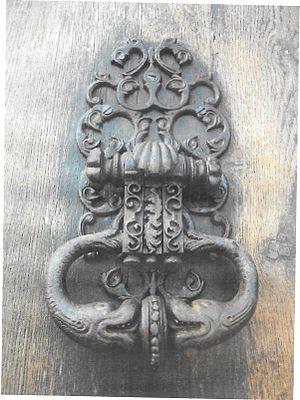
Serrure_couffoulens
Le Château de Couffoulens est un château situé au cœur du village de Couffoulens.